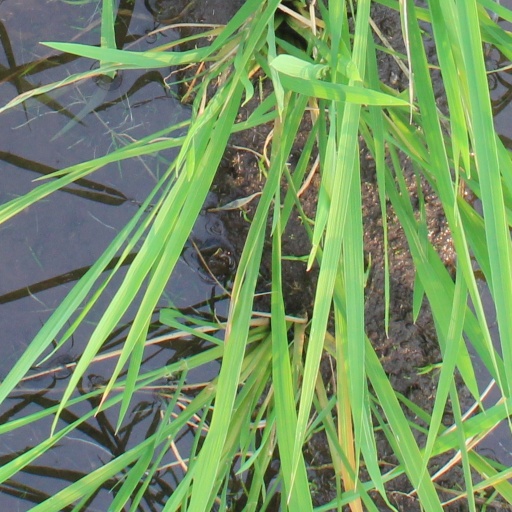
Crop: rice